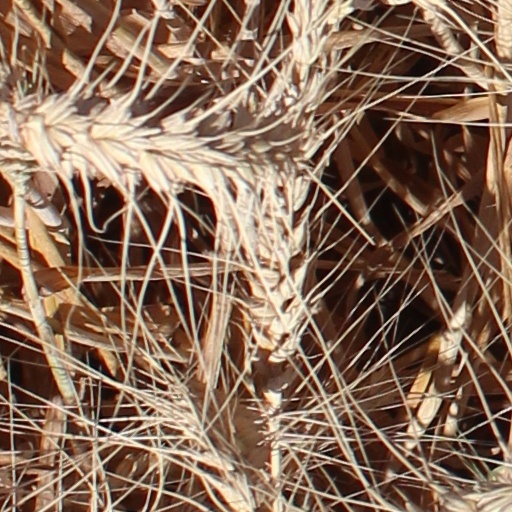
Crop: wheat